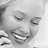
Emotion: happy